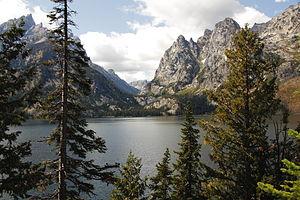
Le lac Jenny est un lac situé dans le parc national de Grand Teton au nord-ouest du Wyoming aux États-Unis. Différentes activités nautiques et de randonnées sont proposées aux touristes venant visiter le parc national.